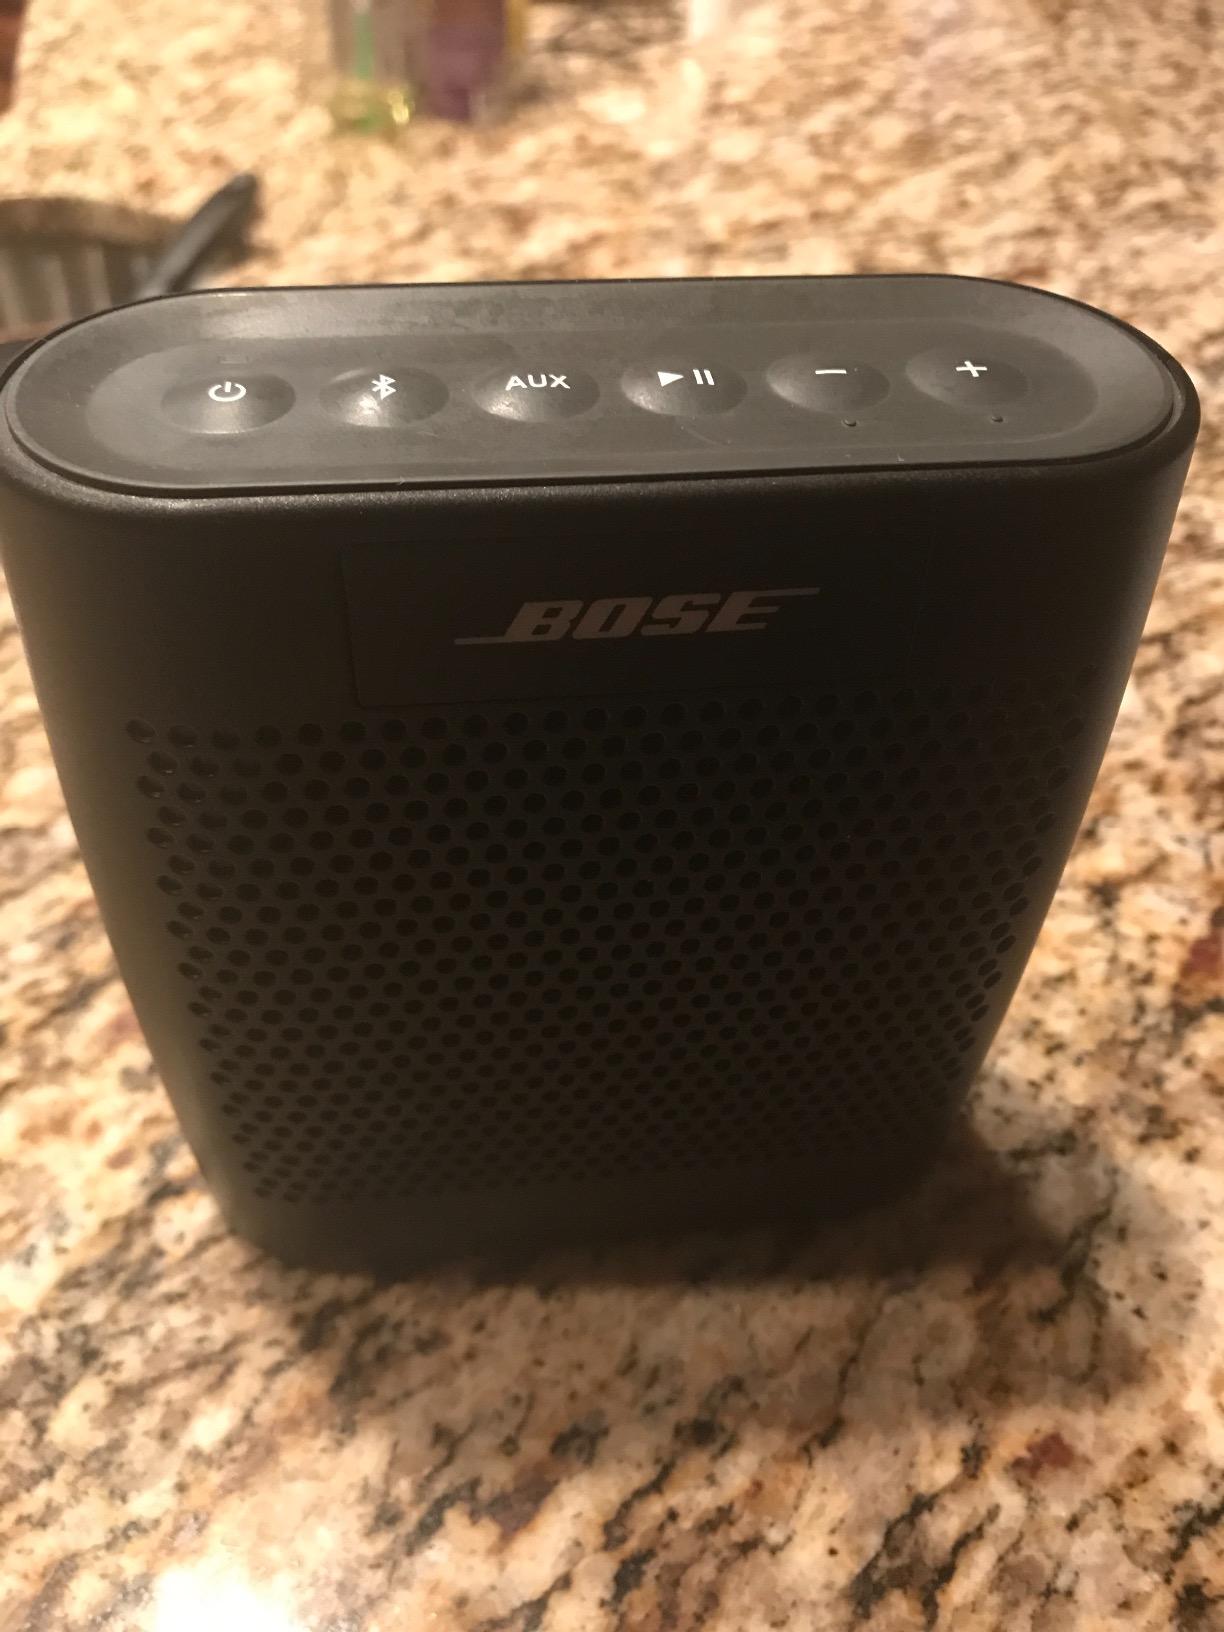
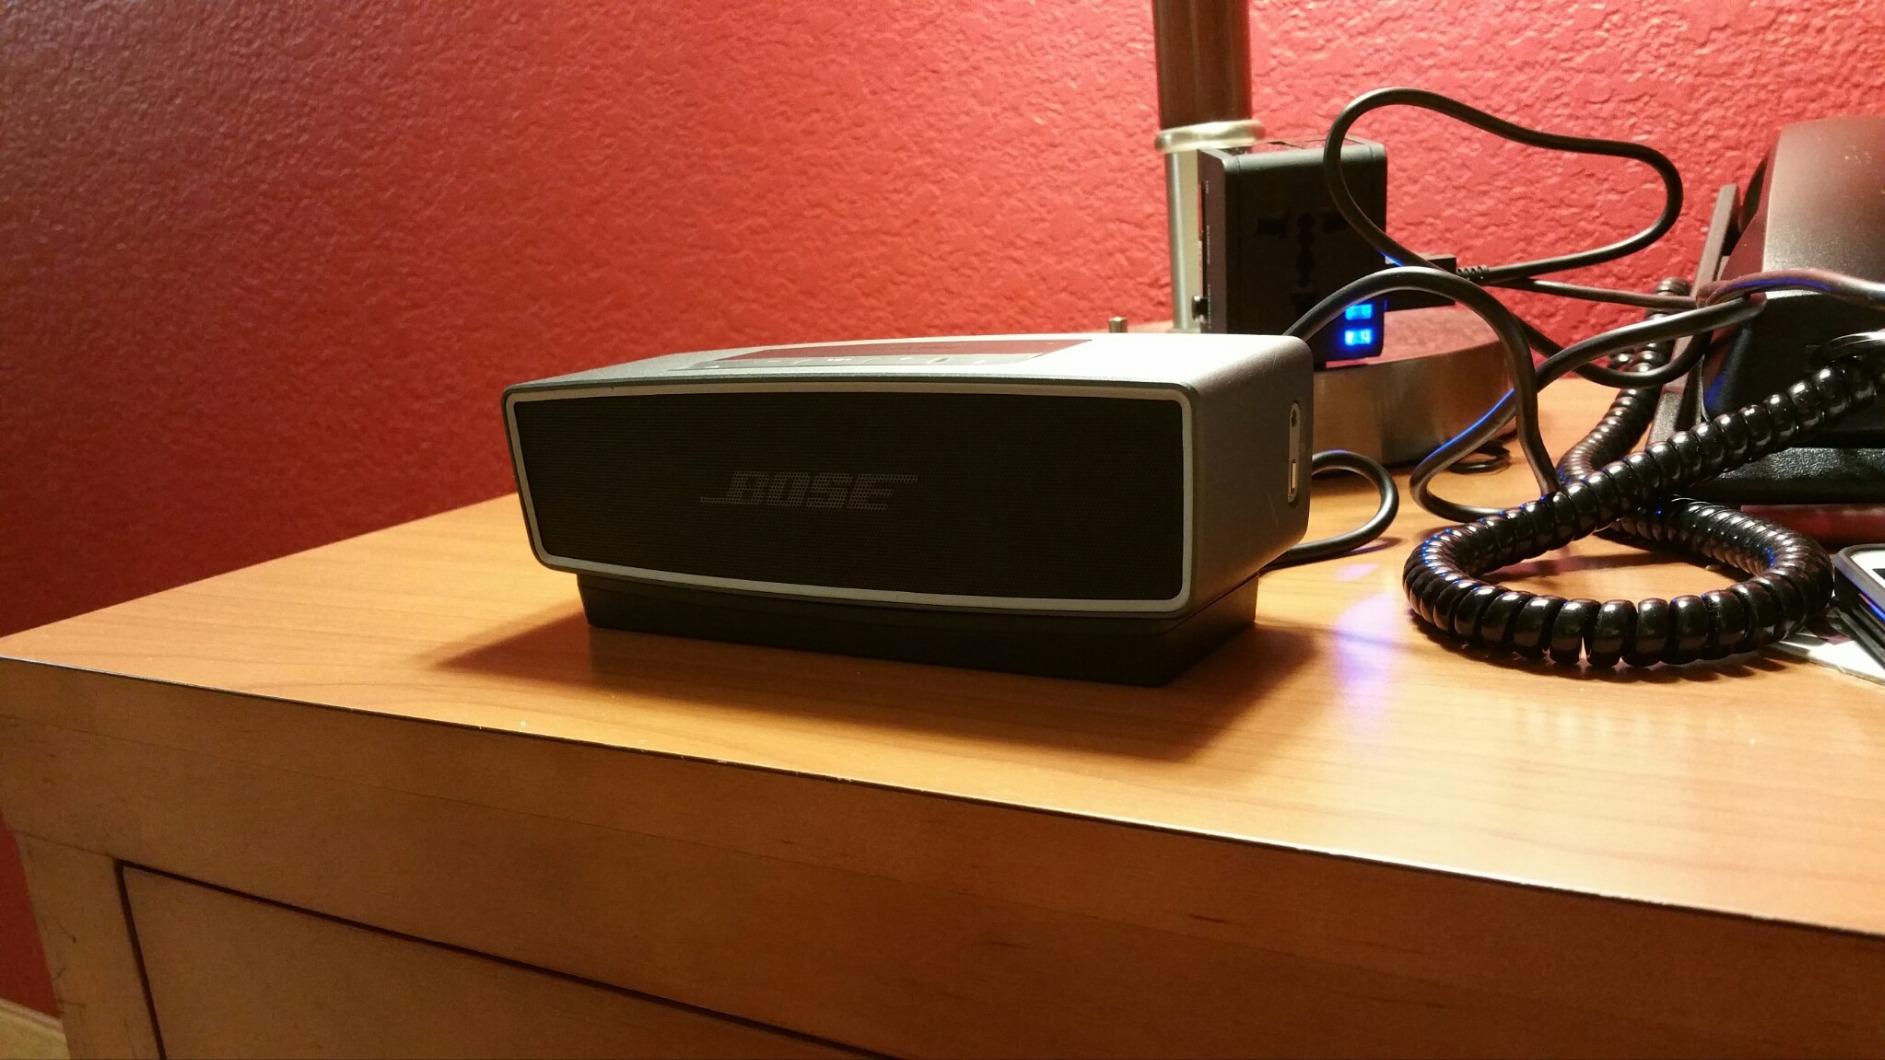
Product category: speaker
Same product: no